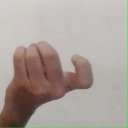
अक्षर: ज